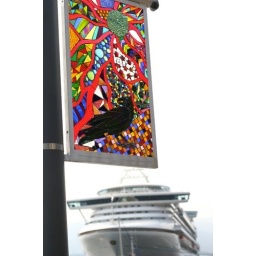
Stained glass sign in Ketchikan